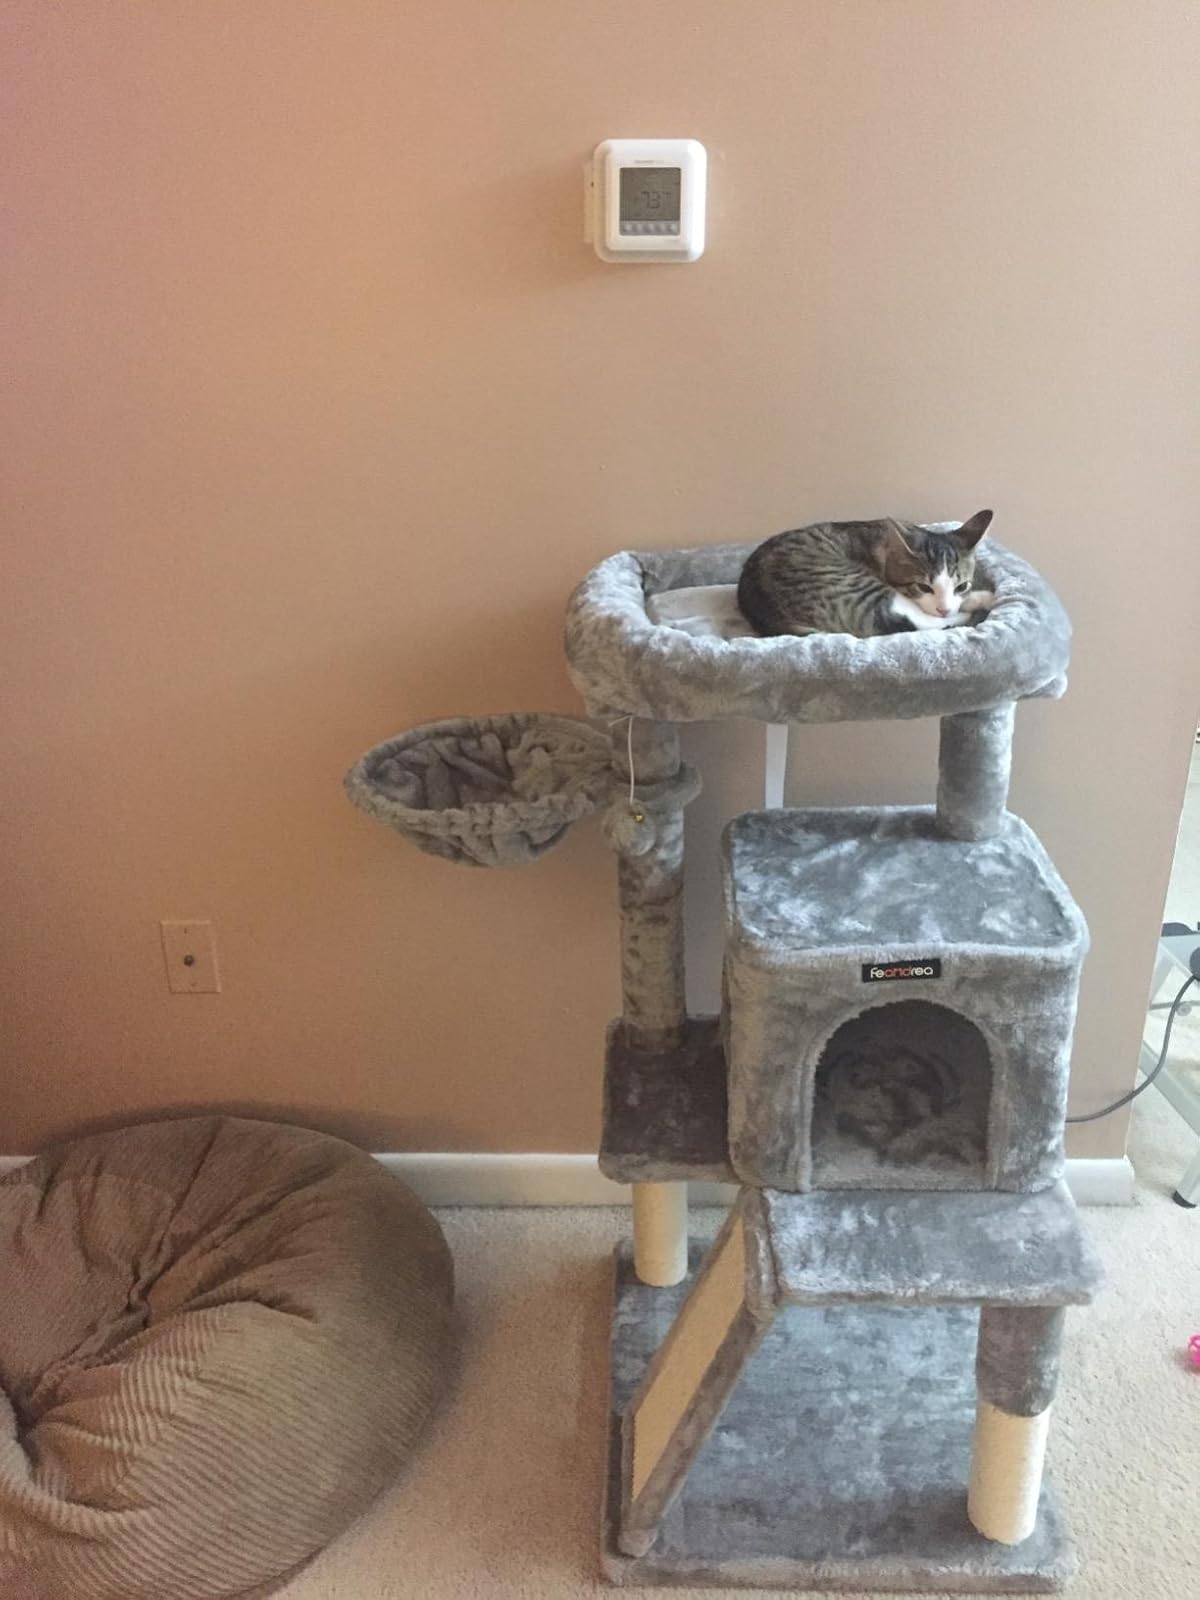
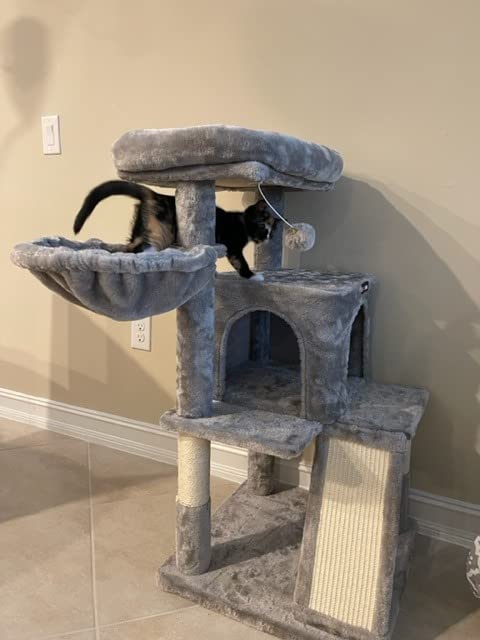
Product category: items_cat tree
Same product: yes